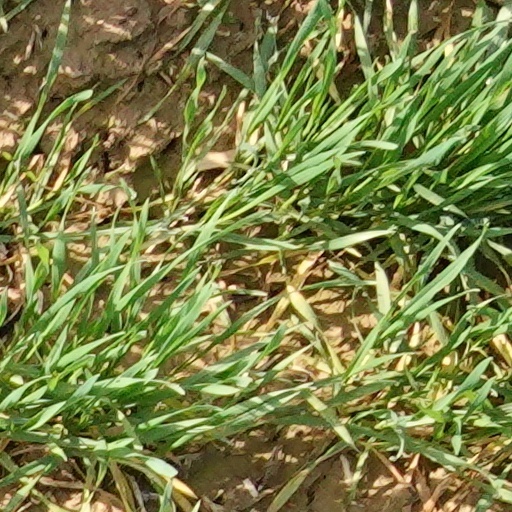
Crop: wheat